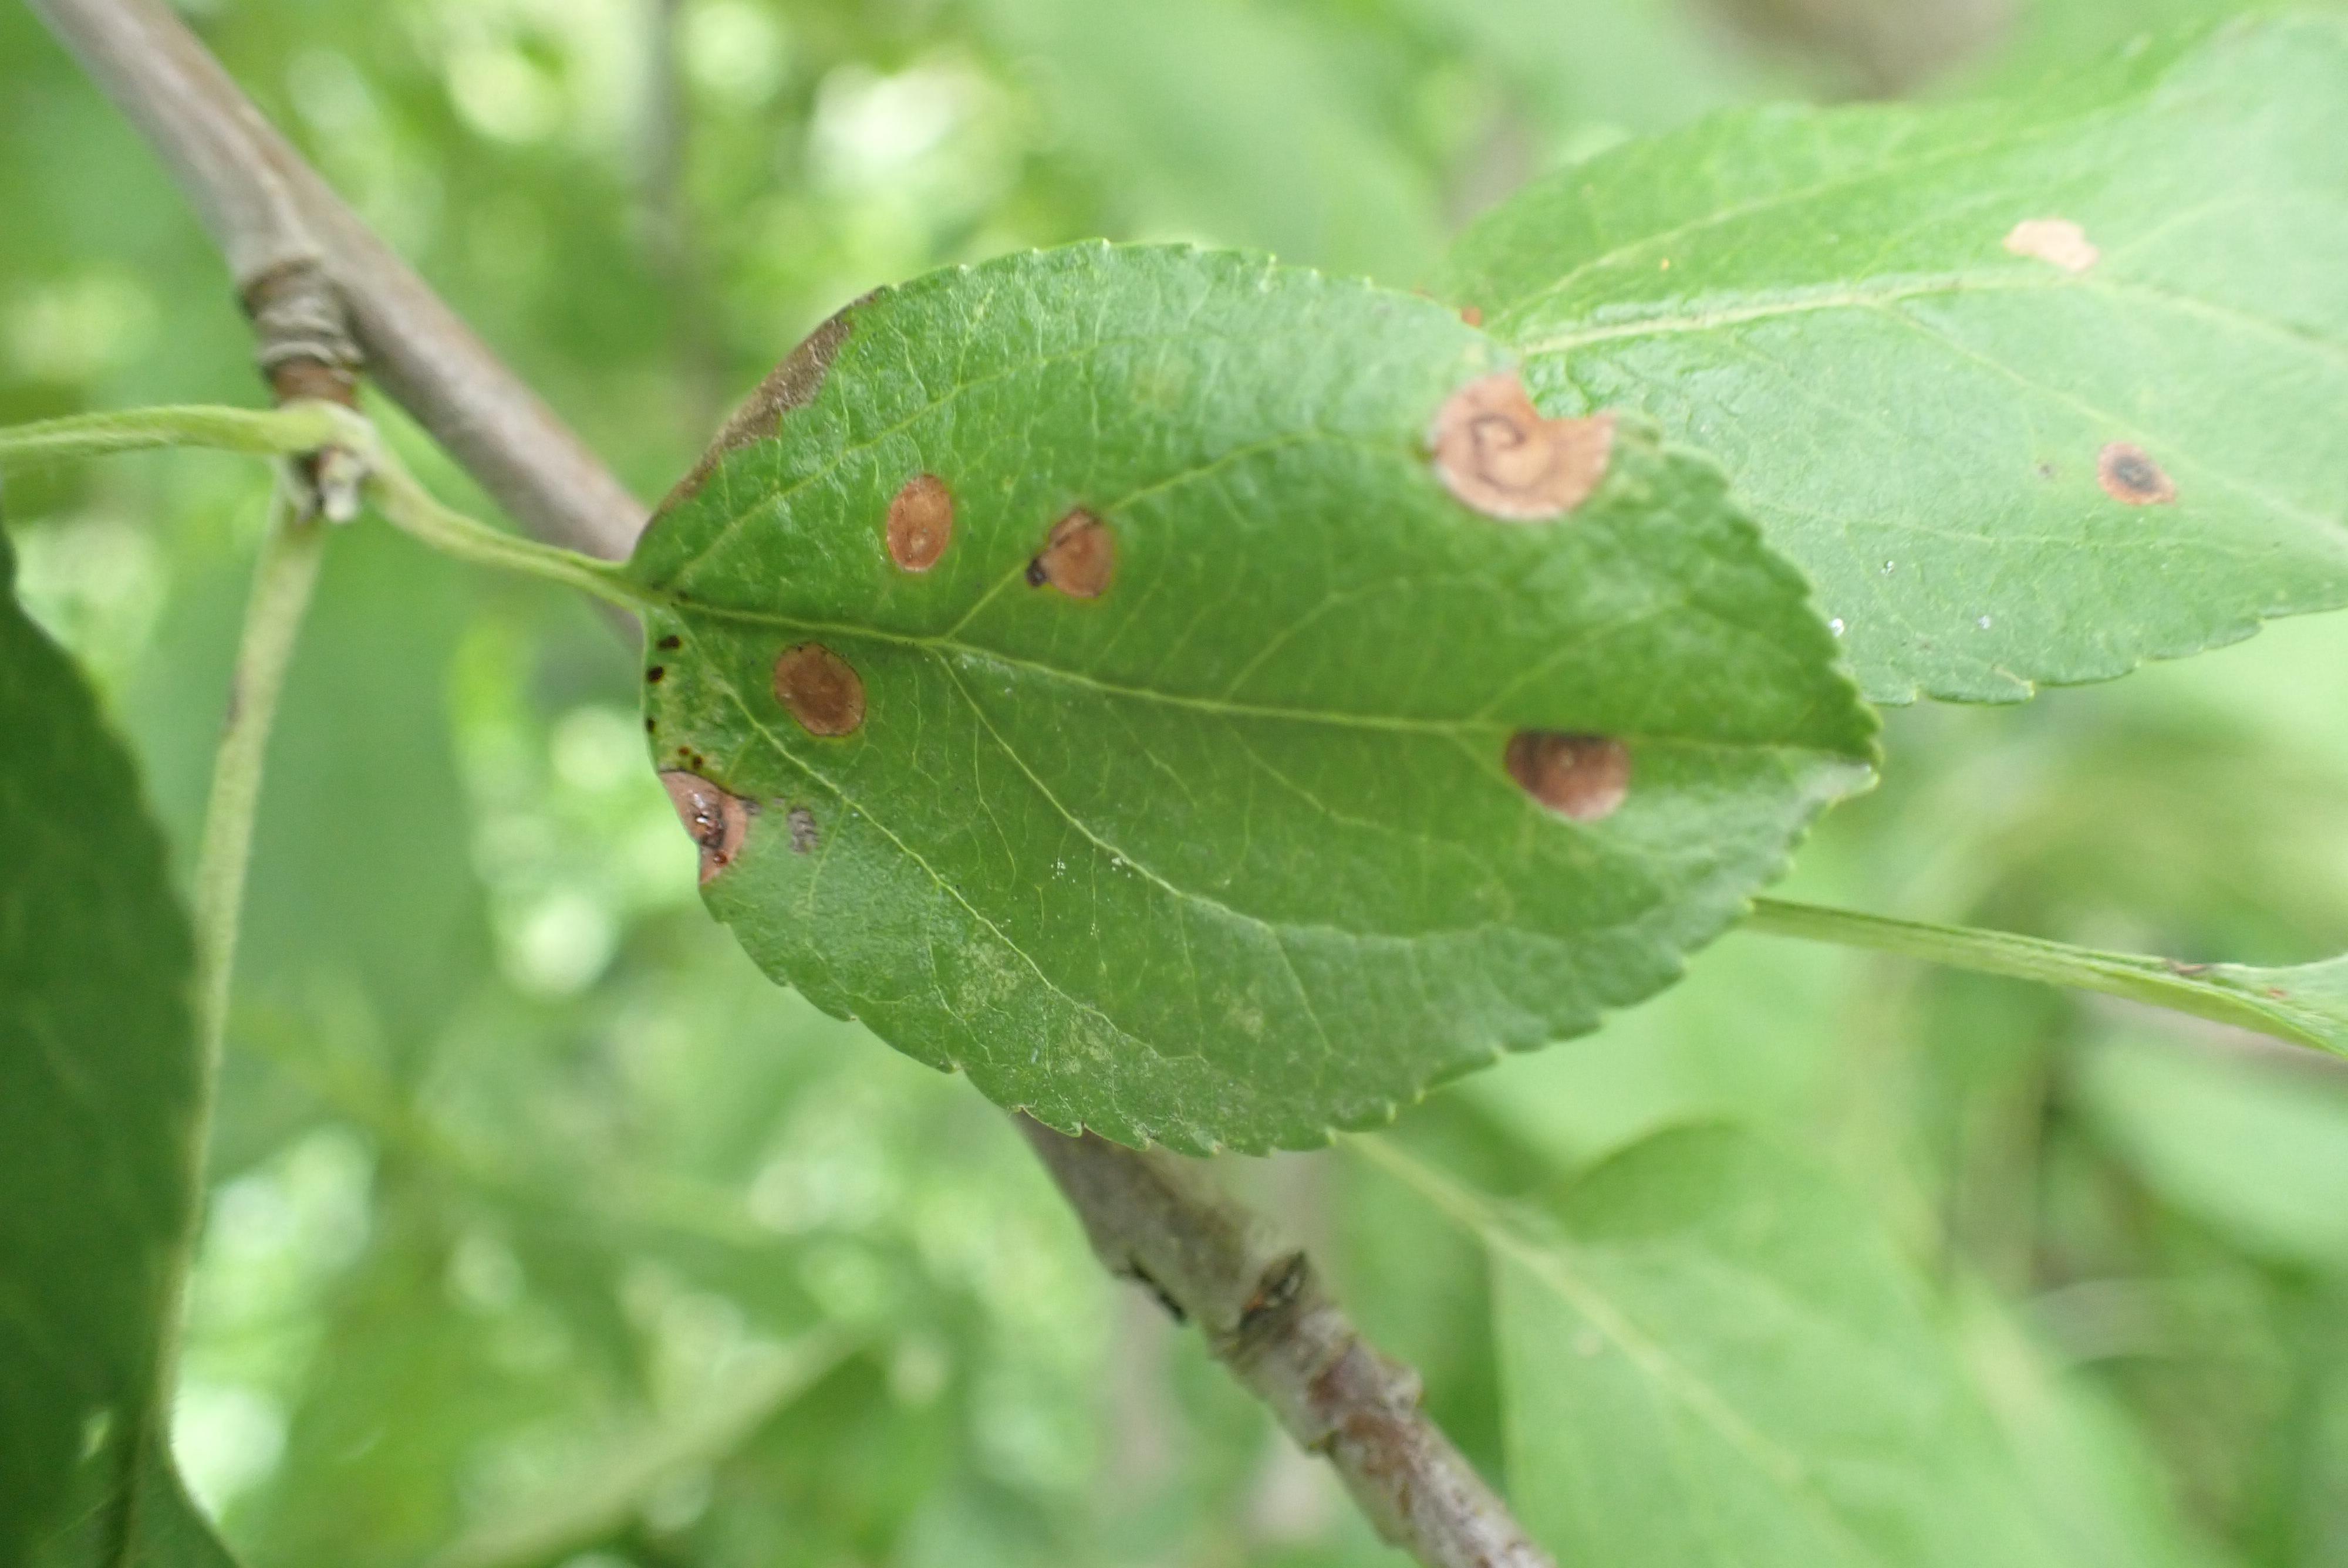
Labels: frog_eye_leaf_spot